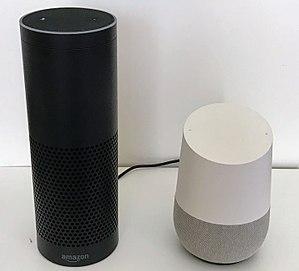
L'intelligence artificielle est « l'ensemble des théories et des techniques mises en œuvre en vue de réaliser des machines capables de simuler l'intelligence ».